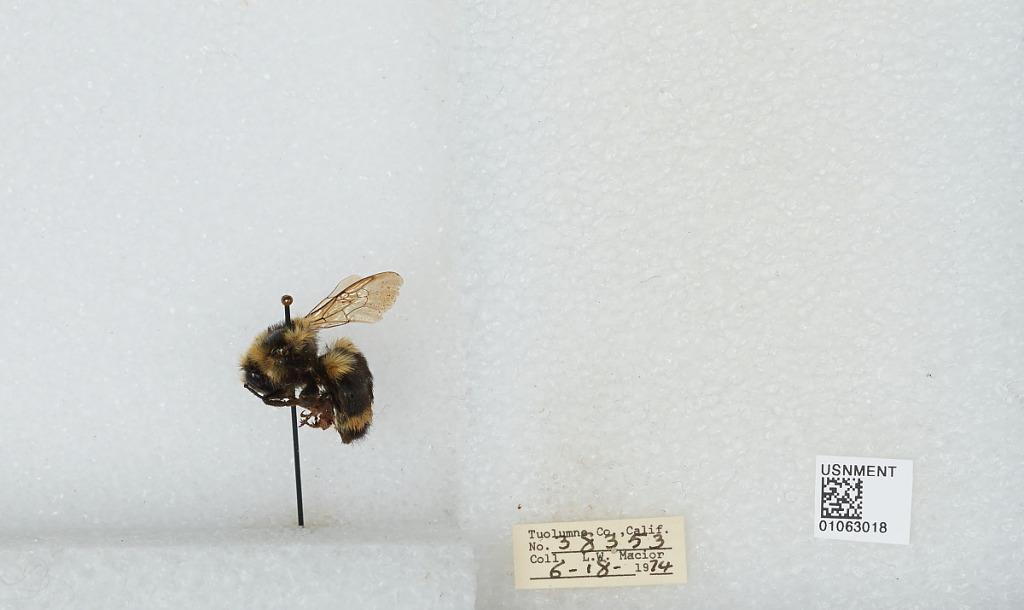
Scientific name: Bombus bifarius nearcticus
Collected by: L. Macior
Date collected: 1974-6-18
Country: United States
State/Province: California
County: Tuolumne
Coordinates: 38.02, -119.94